Tenpō famine

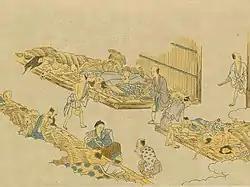
Tenpō famine

The Tenpō famine (天保の飢饉, "Tenpō no kikin"), also known as the Great Tenpō famine (天保の大飢饉, "Tenpō no daikikin"), was a famine that affected Japan during the Edo period. Considered to have lasted from 1833 to 1837, it was named after the Tenpō era (1830–1844), during the reign of Emperor Ninkō. The death toll was estimated between 200,000 and 300,000. The ruling shōgun during the famine was Tokugawa Ienari.